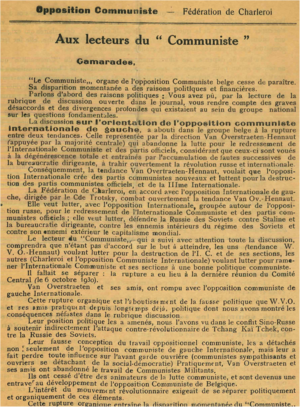
Extrait de Tract édité en 1930 par la Fédération de Charleroi dirigée par Léon Lesoil
Adhémar Hennaut est un dirigeant syndical, secrétaire fédéral et dirigeant du Parti Communiste Belge. Il est également directeur du journal De Roode Vaan, cofondateur et dirigeant de l'Opposition de Gauche du PCB, rédacteur au journal Le Communiste, directeur du journal De Kommunist et fondateur et dirigeant de la Ligue des Communistes Internationalistes. Il est ouvrier peintre de profession.